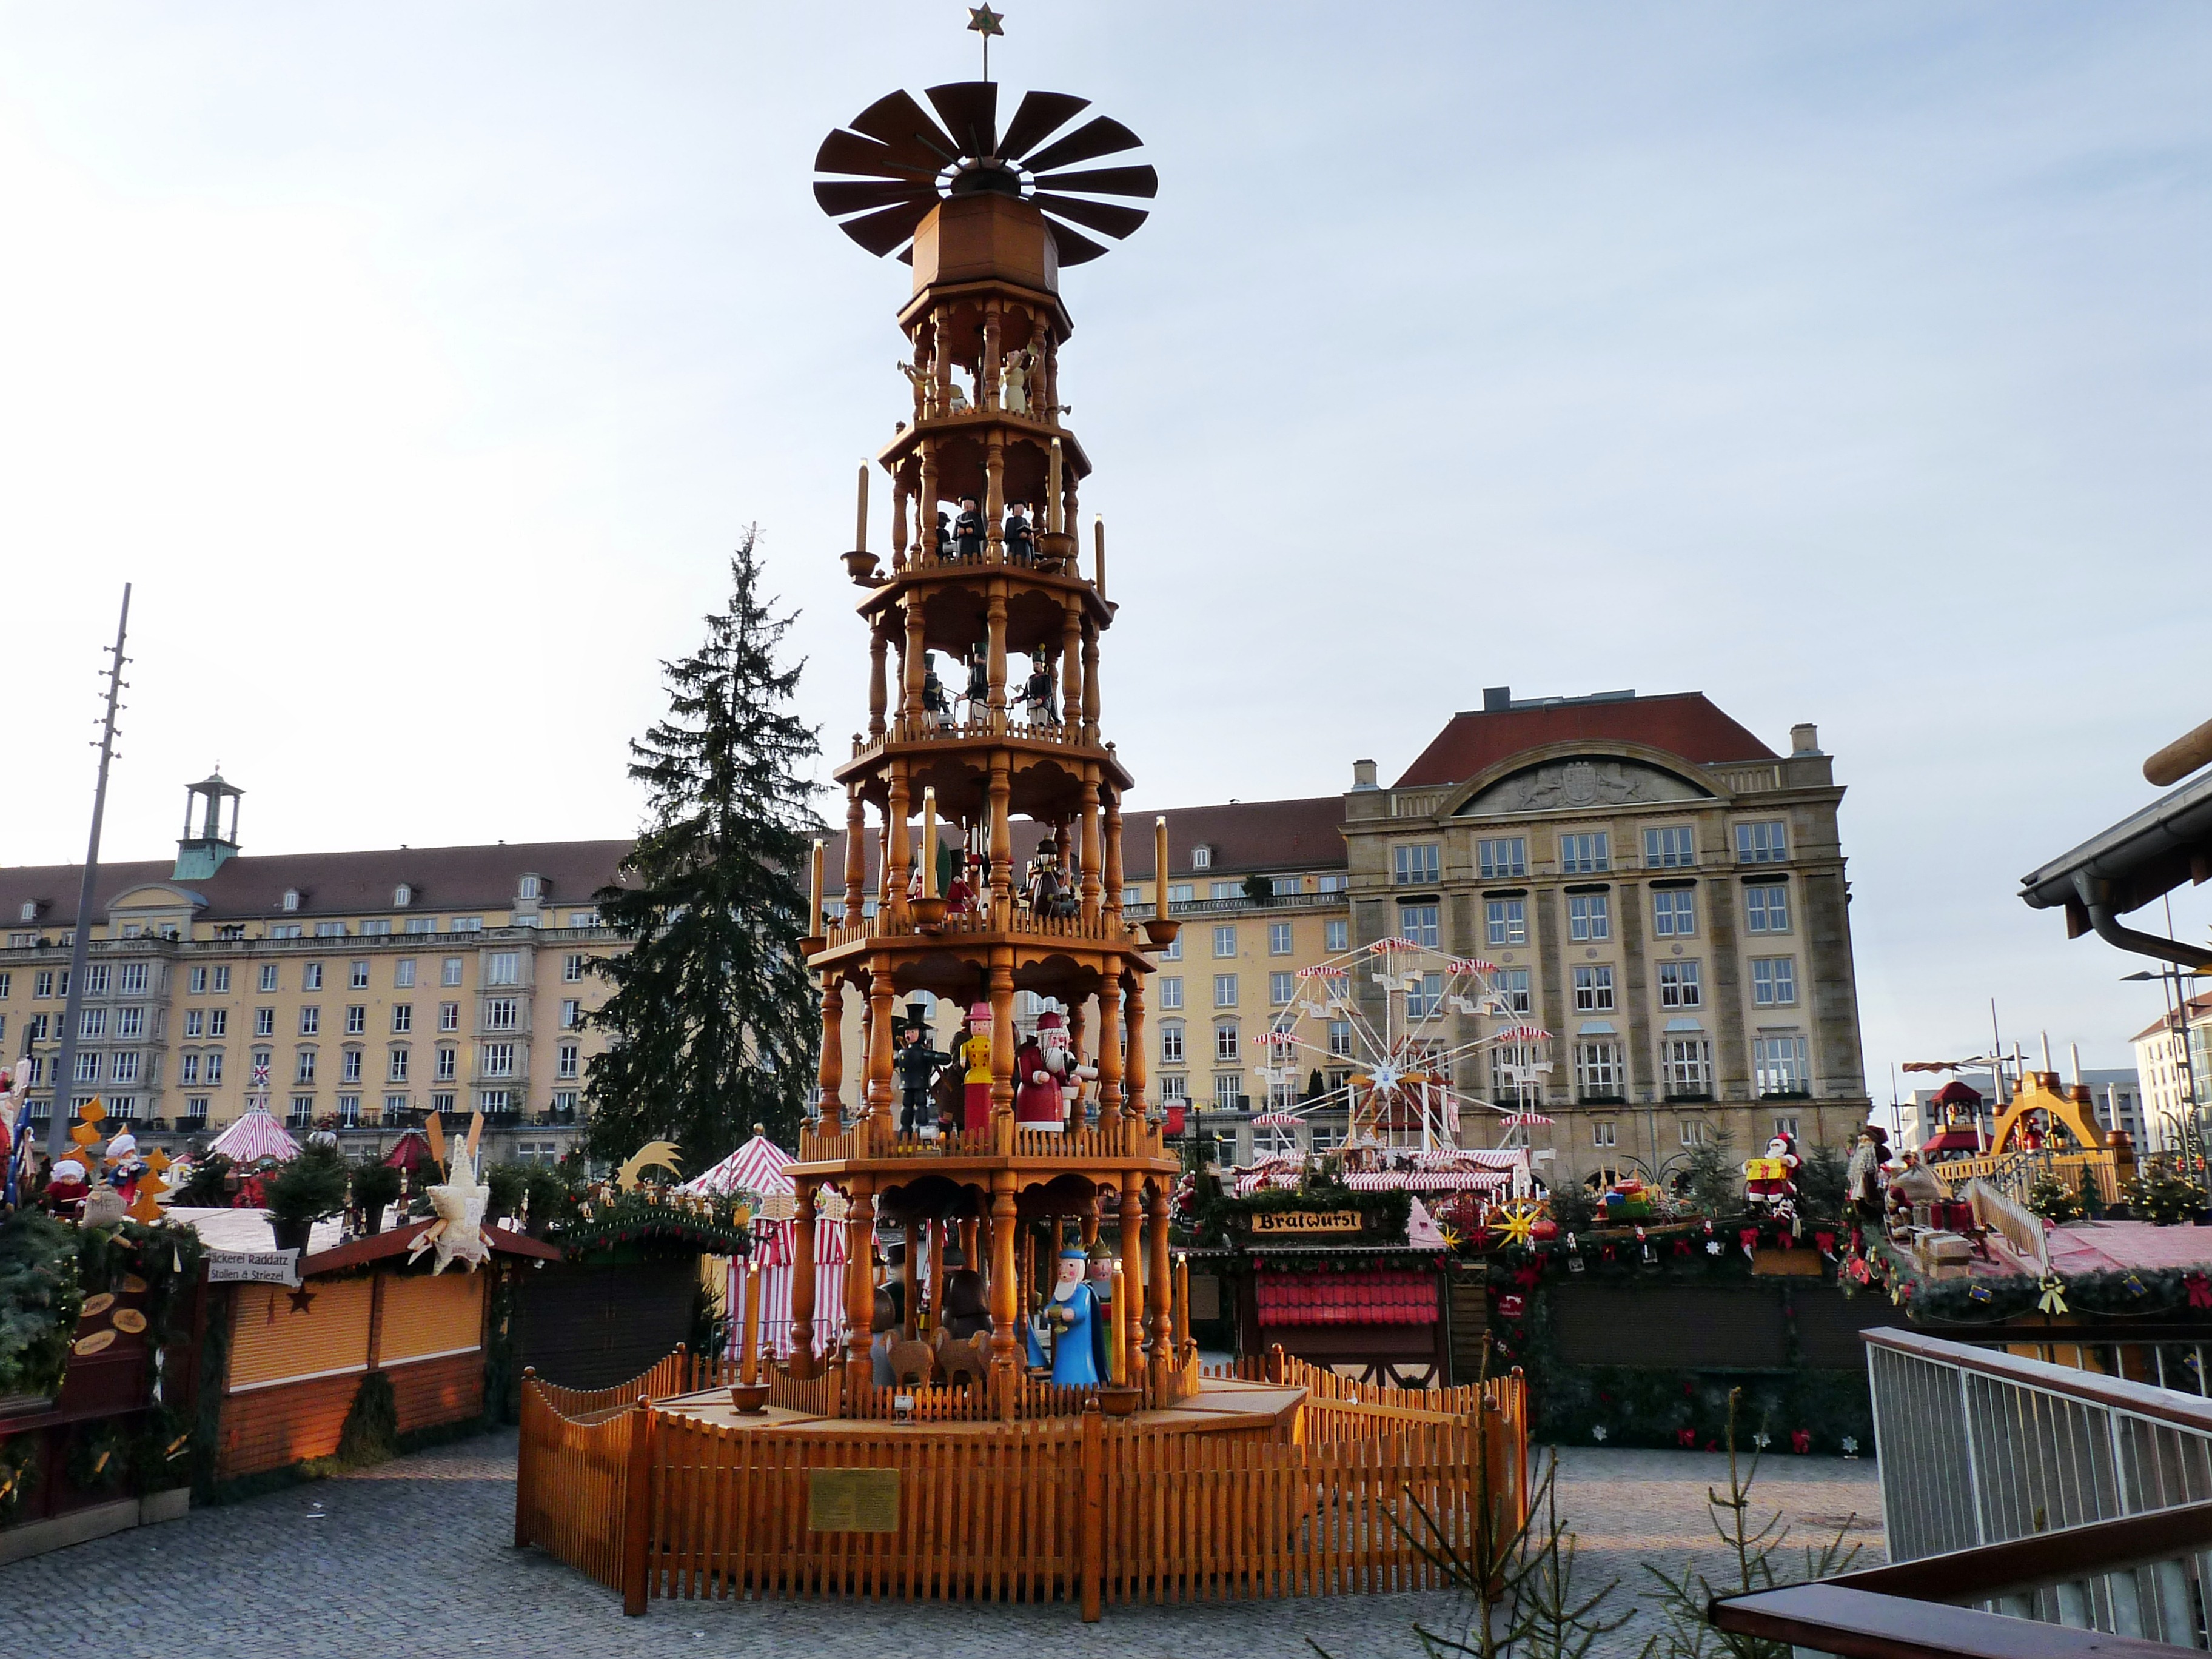
city, downtown, vacation, amusement park, plaza, park, landmark, tourism, resort, history, town square, historically, saxony, dresden, outdoor structure, dresdner striezelmarkt 2012